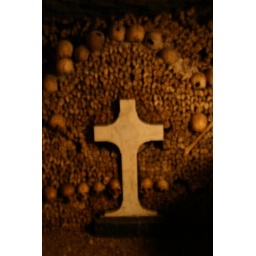
cross in the wall